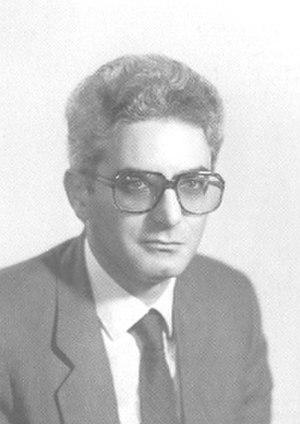
Sergio Mattarella /ˈsɛrd͡ʒo mattaˈrɛlla/, né le 23 juillet 1941 à Palerme, est un homme d'État italien d'obédience démocrate-chrétienne, président de la République italienne depuis le 3 février 2015.